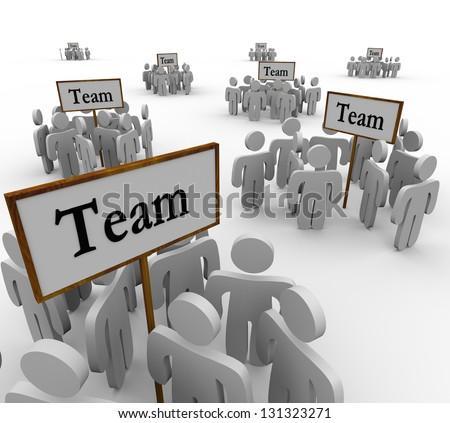
several groups of people divided up and gathered around signs to meet and coordinate strategy to win a competition